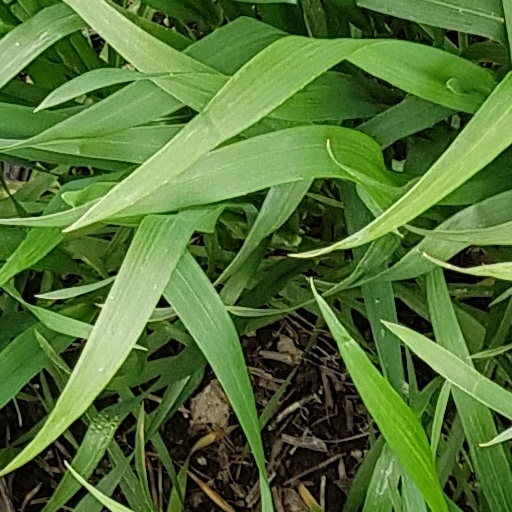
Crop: wheat